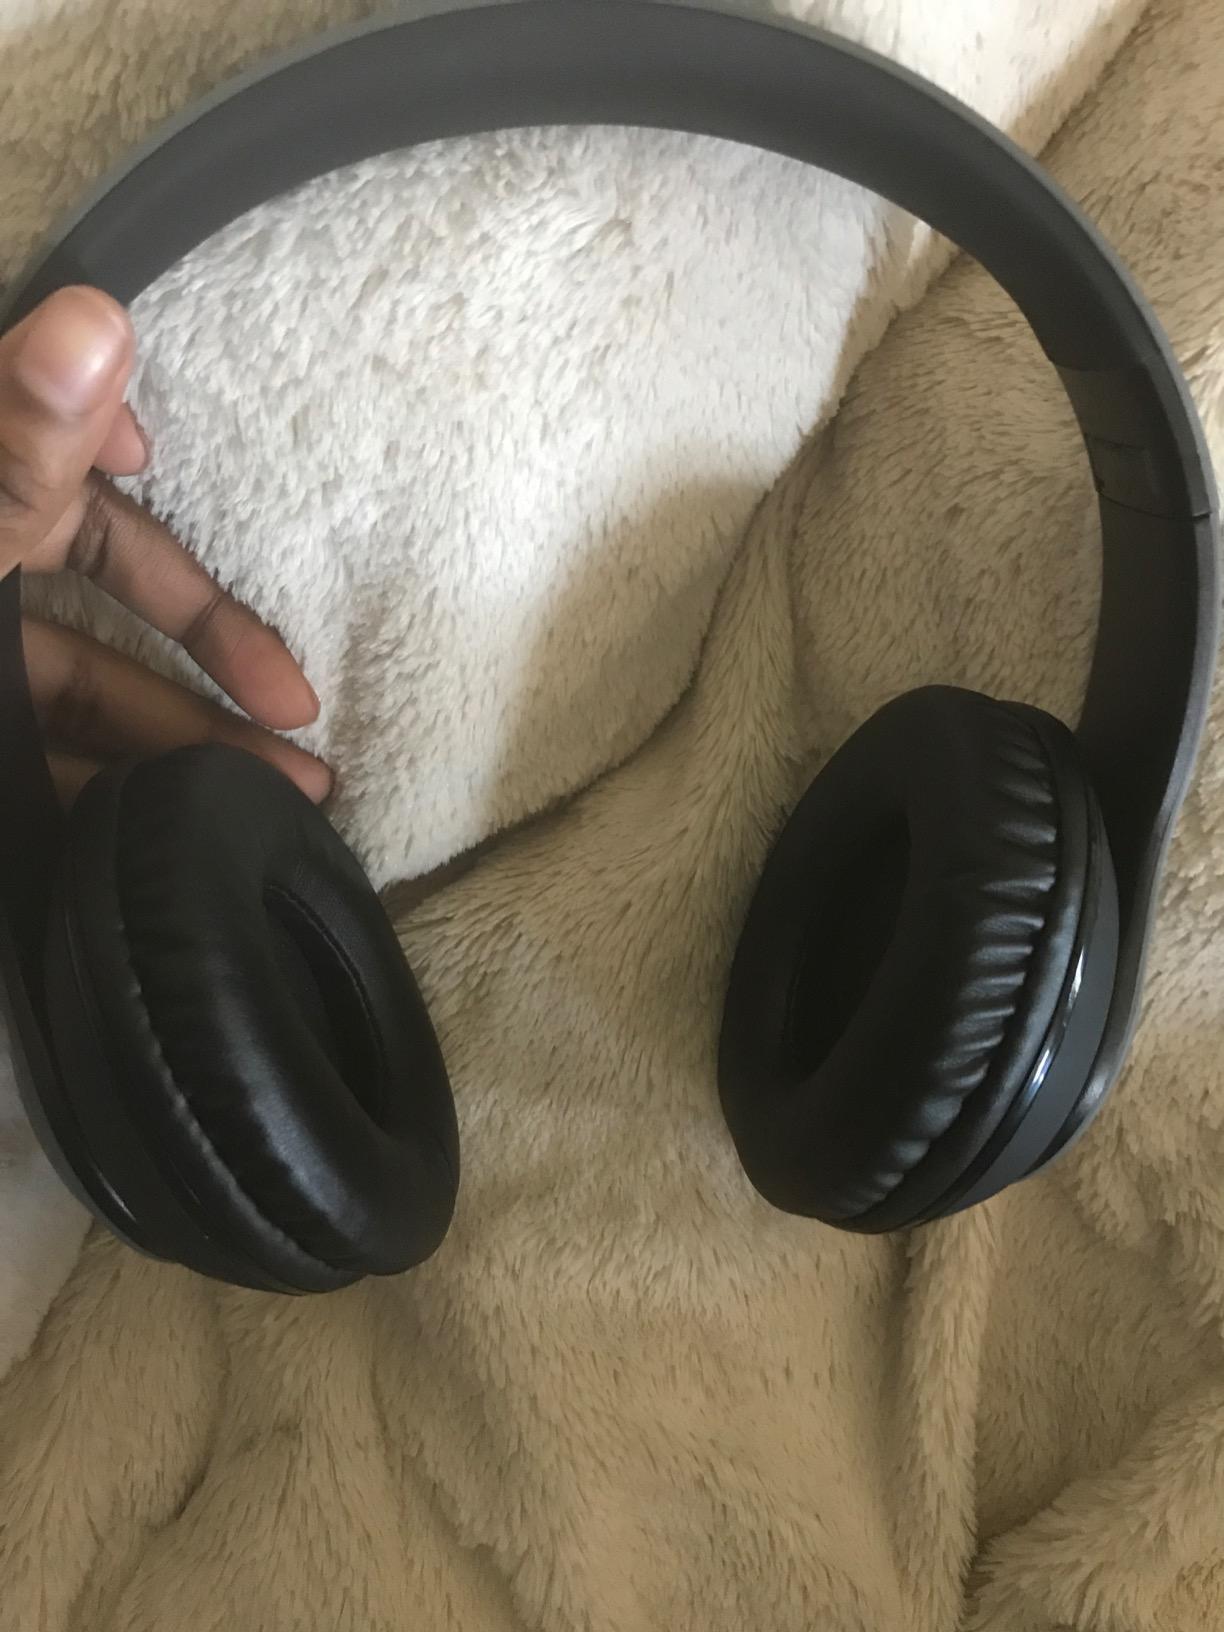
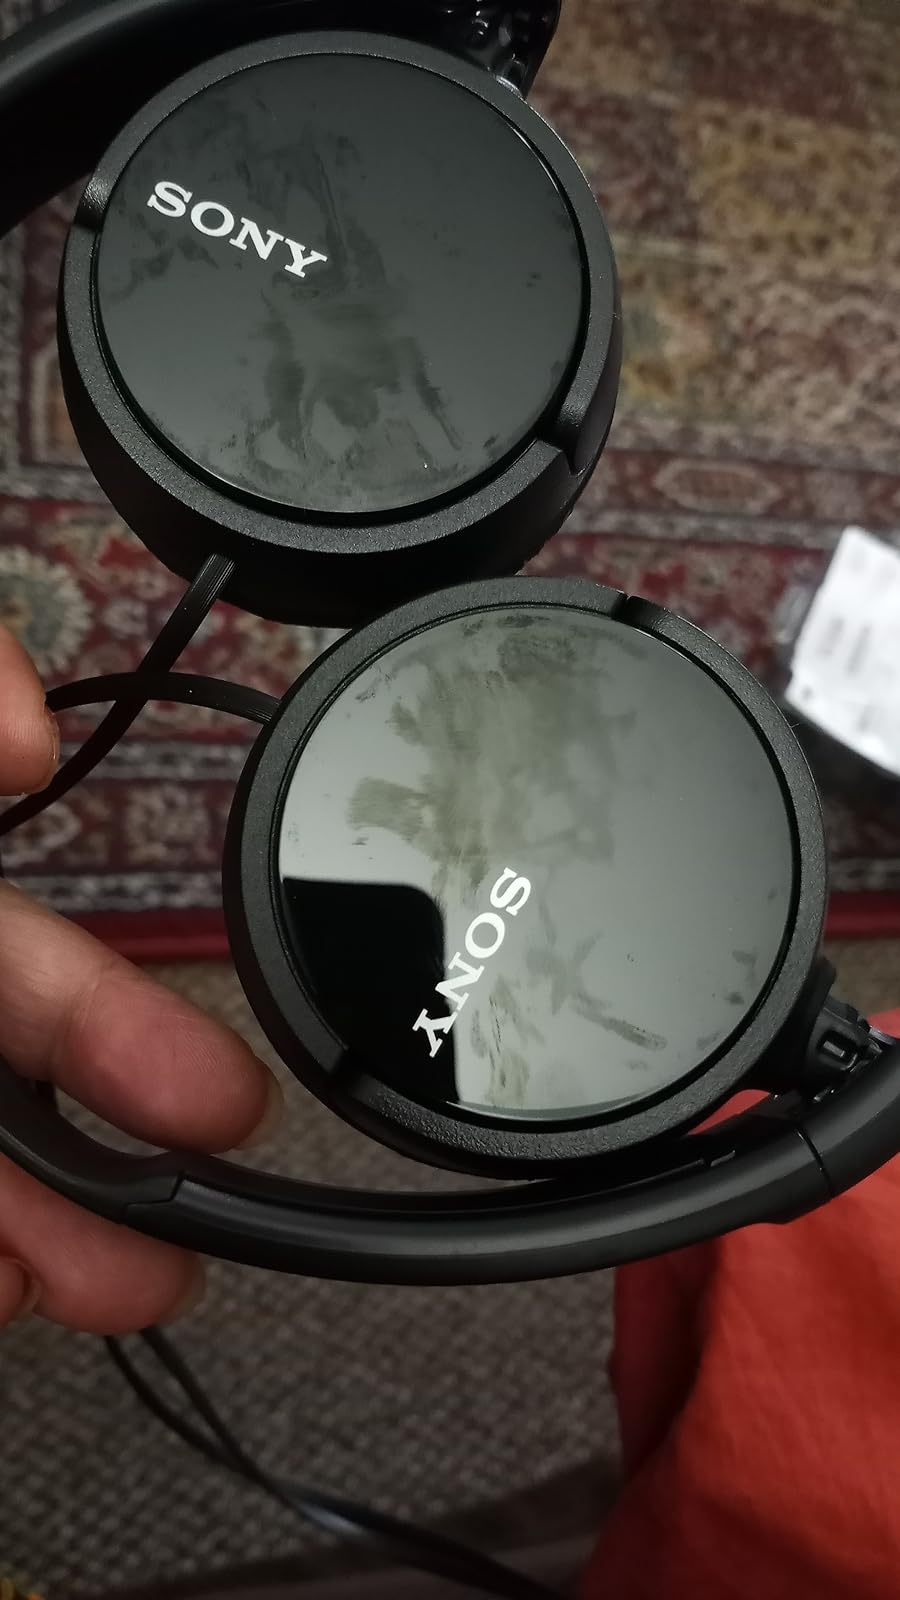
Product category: headphones
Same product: no